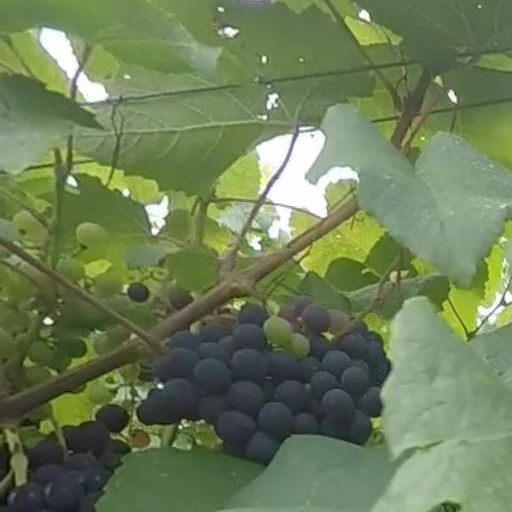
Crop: grape